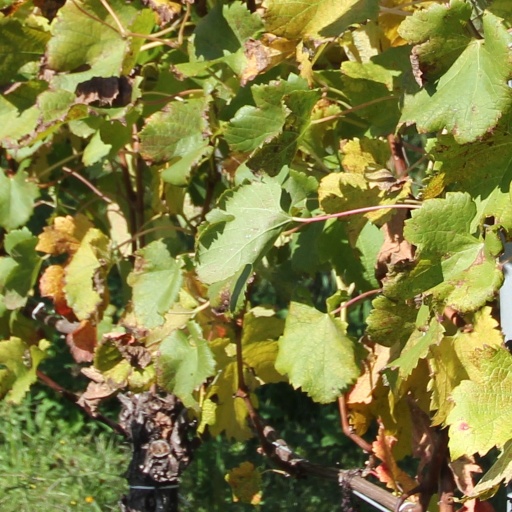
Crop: grape